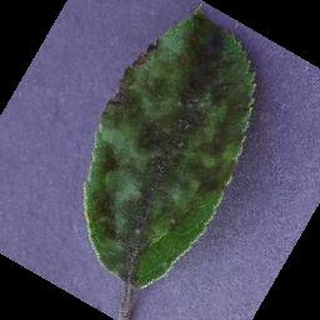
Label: apple_apple_scab